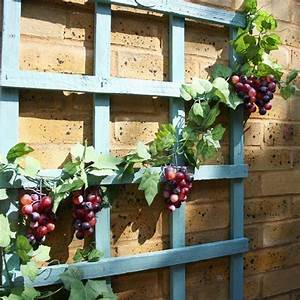
Label: Grapes